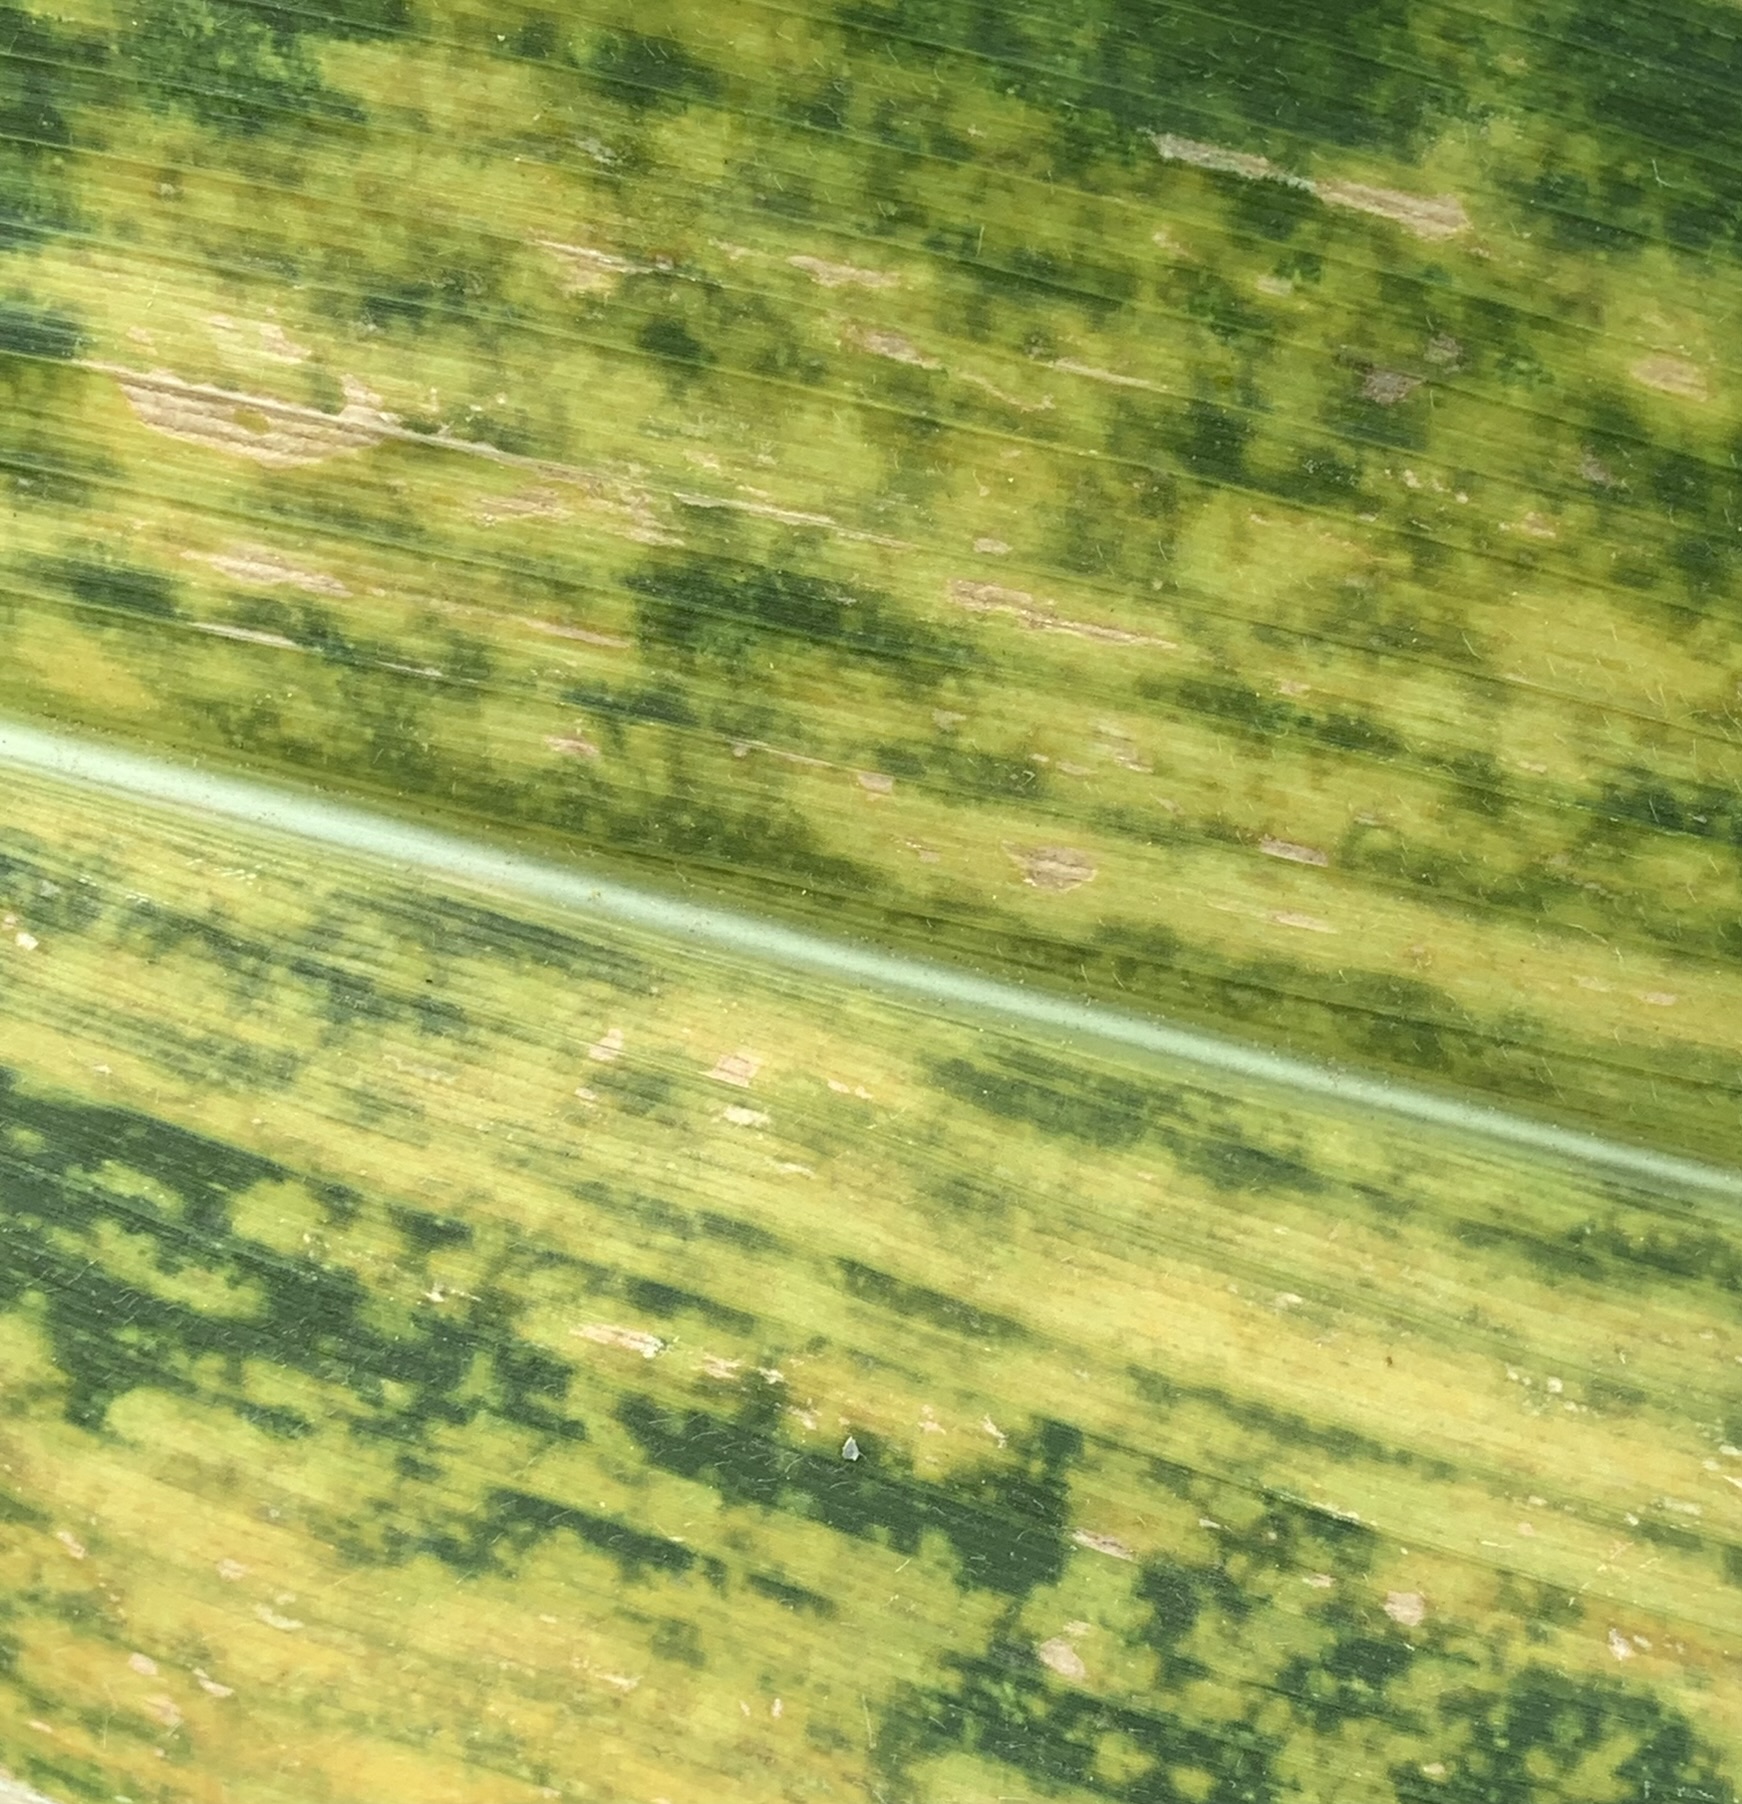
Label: MLN